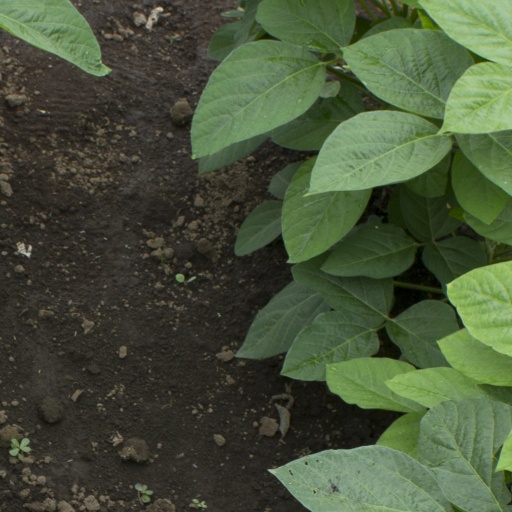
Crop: soybean